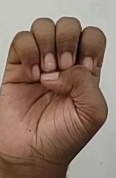
ASL sign: E